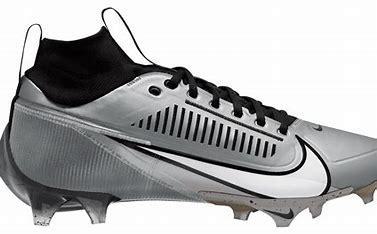
Brand: Nike
Model: Vapor Edge Pro 360 2